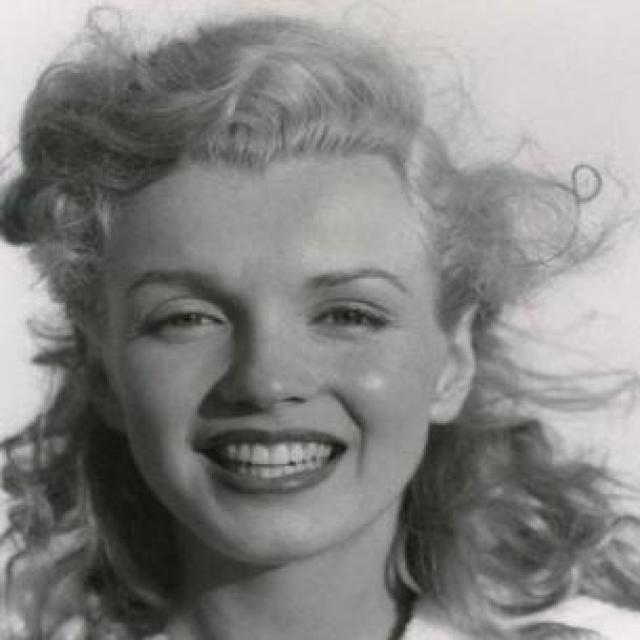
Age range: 13-20